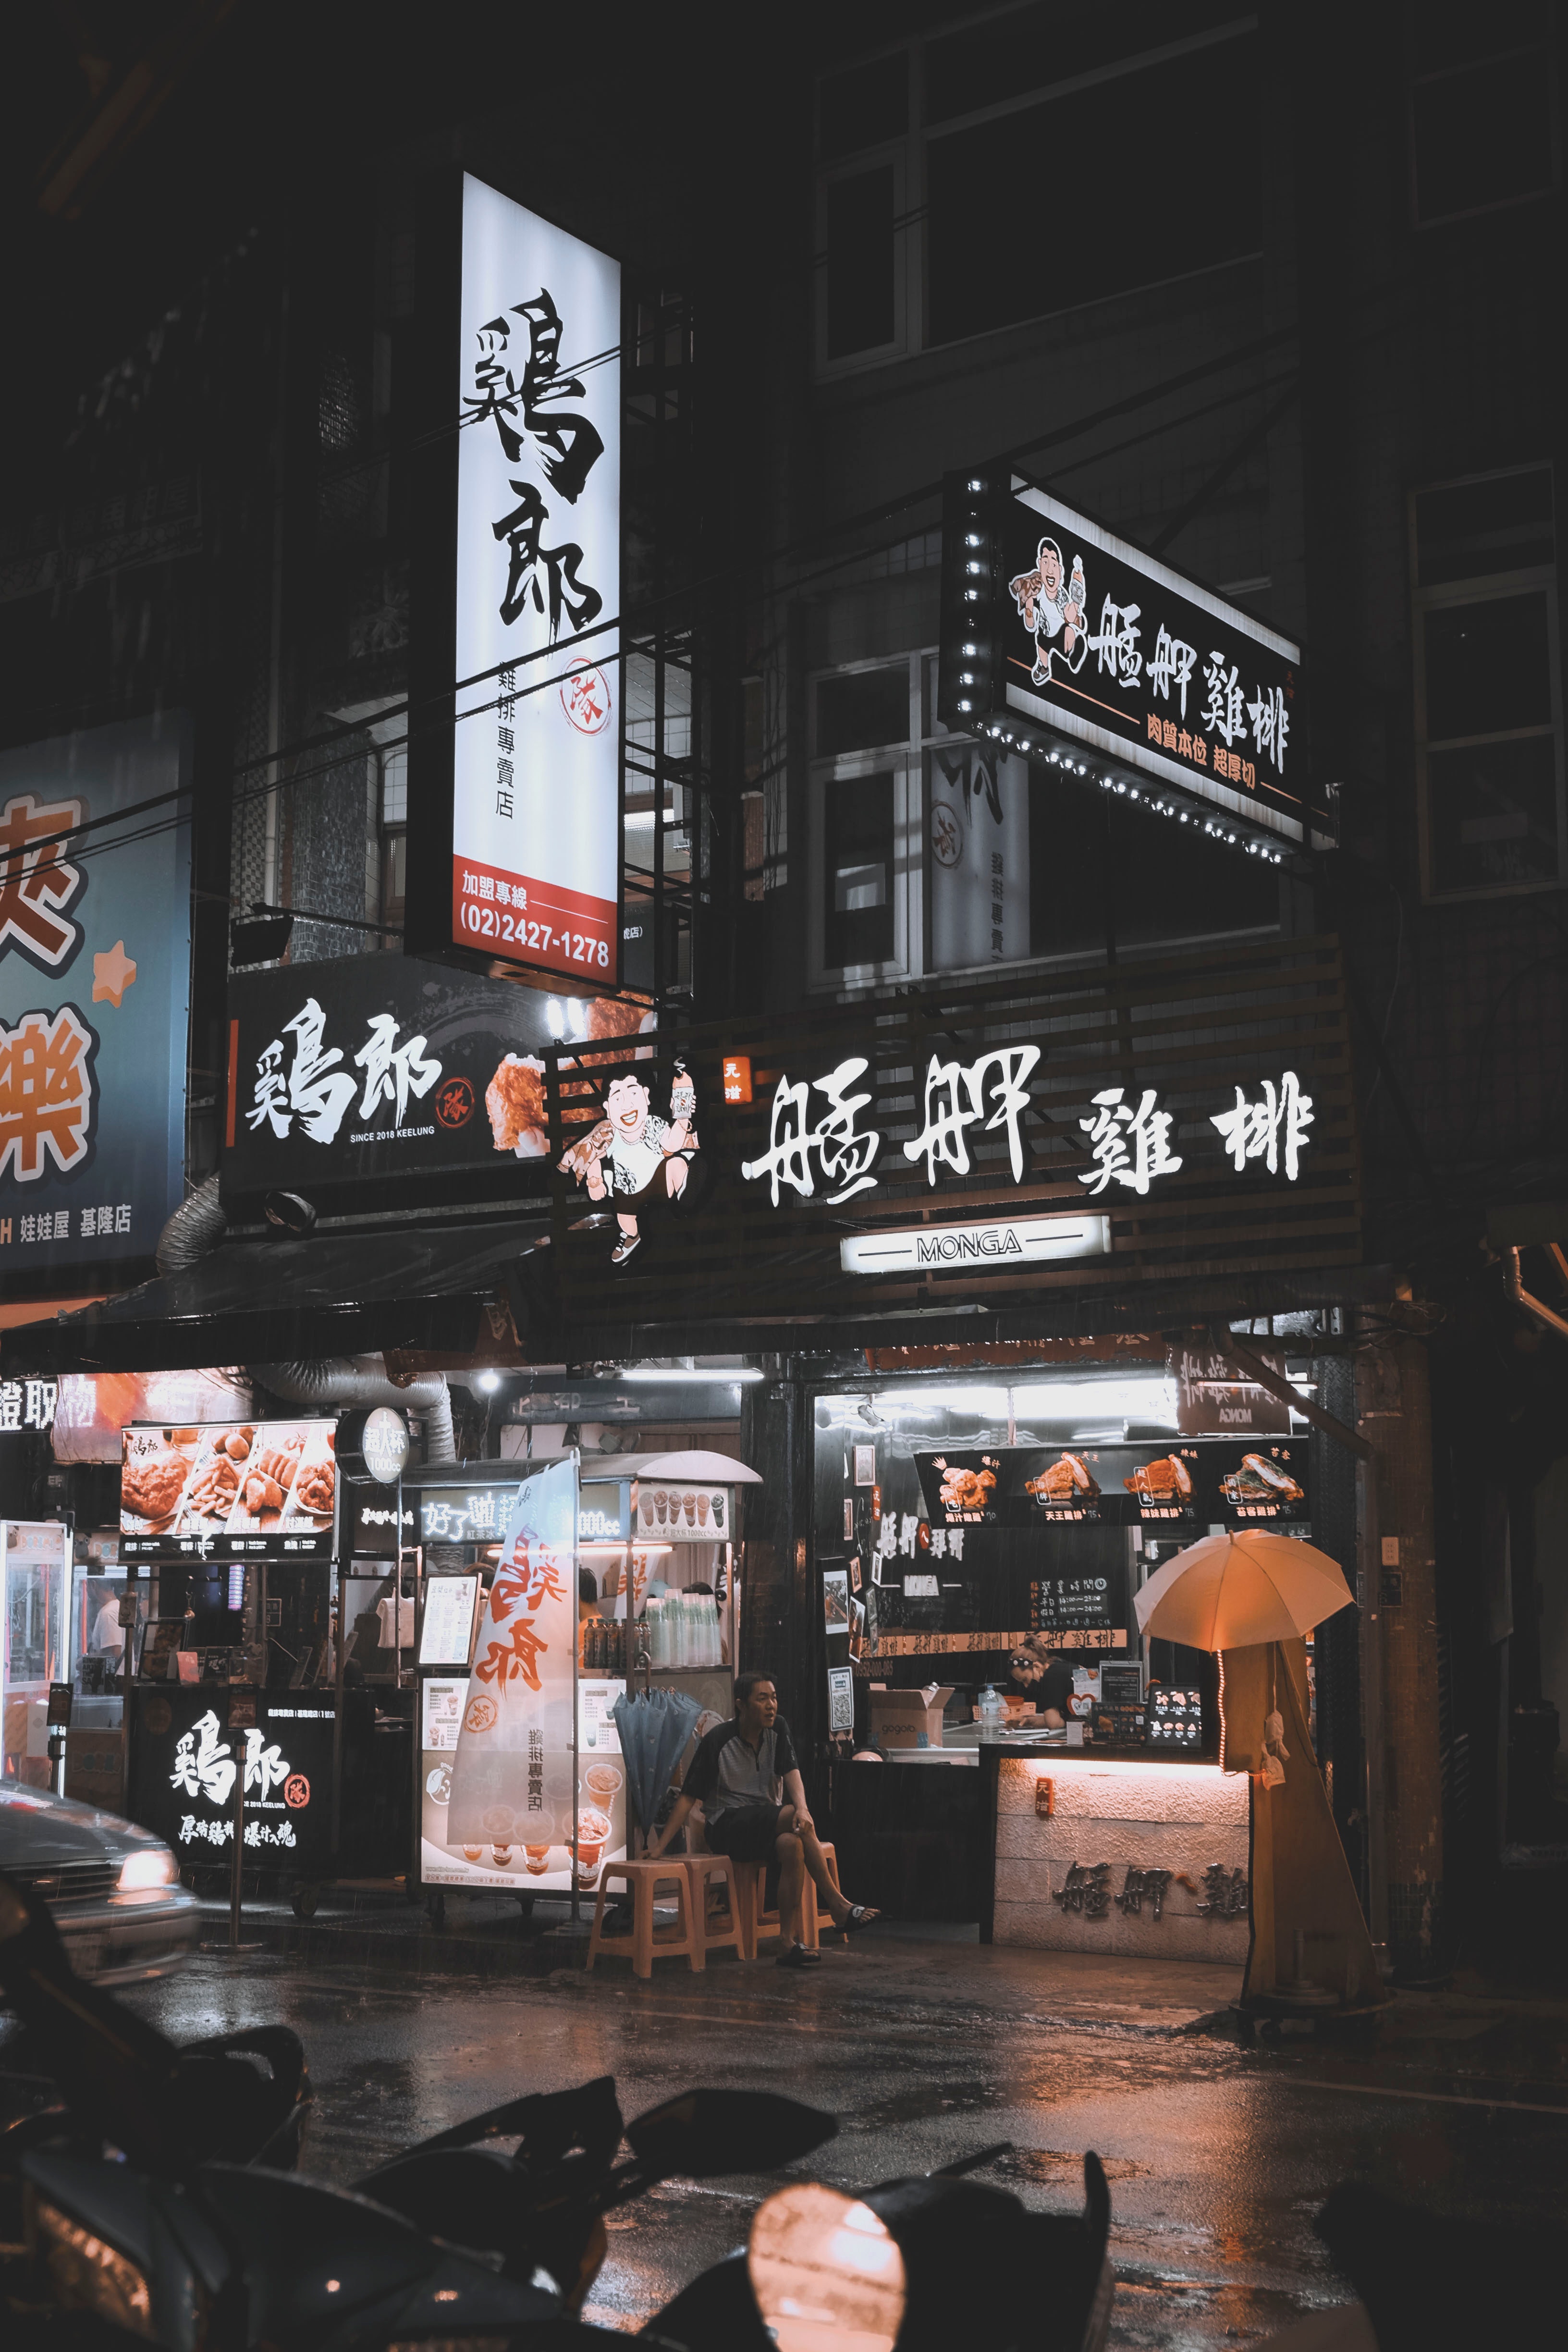
street, advertising, night, city, car